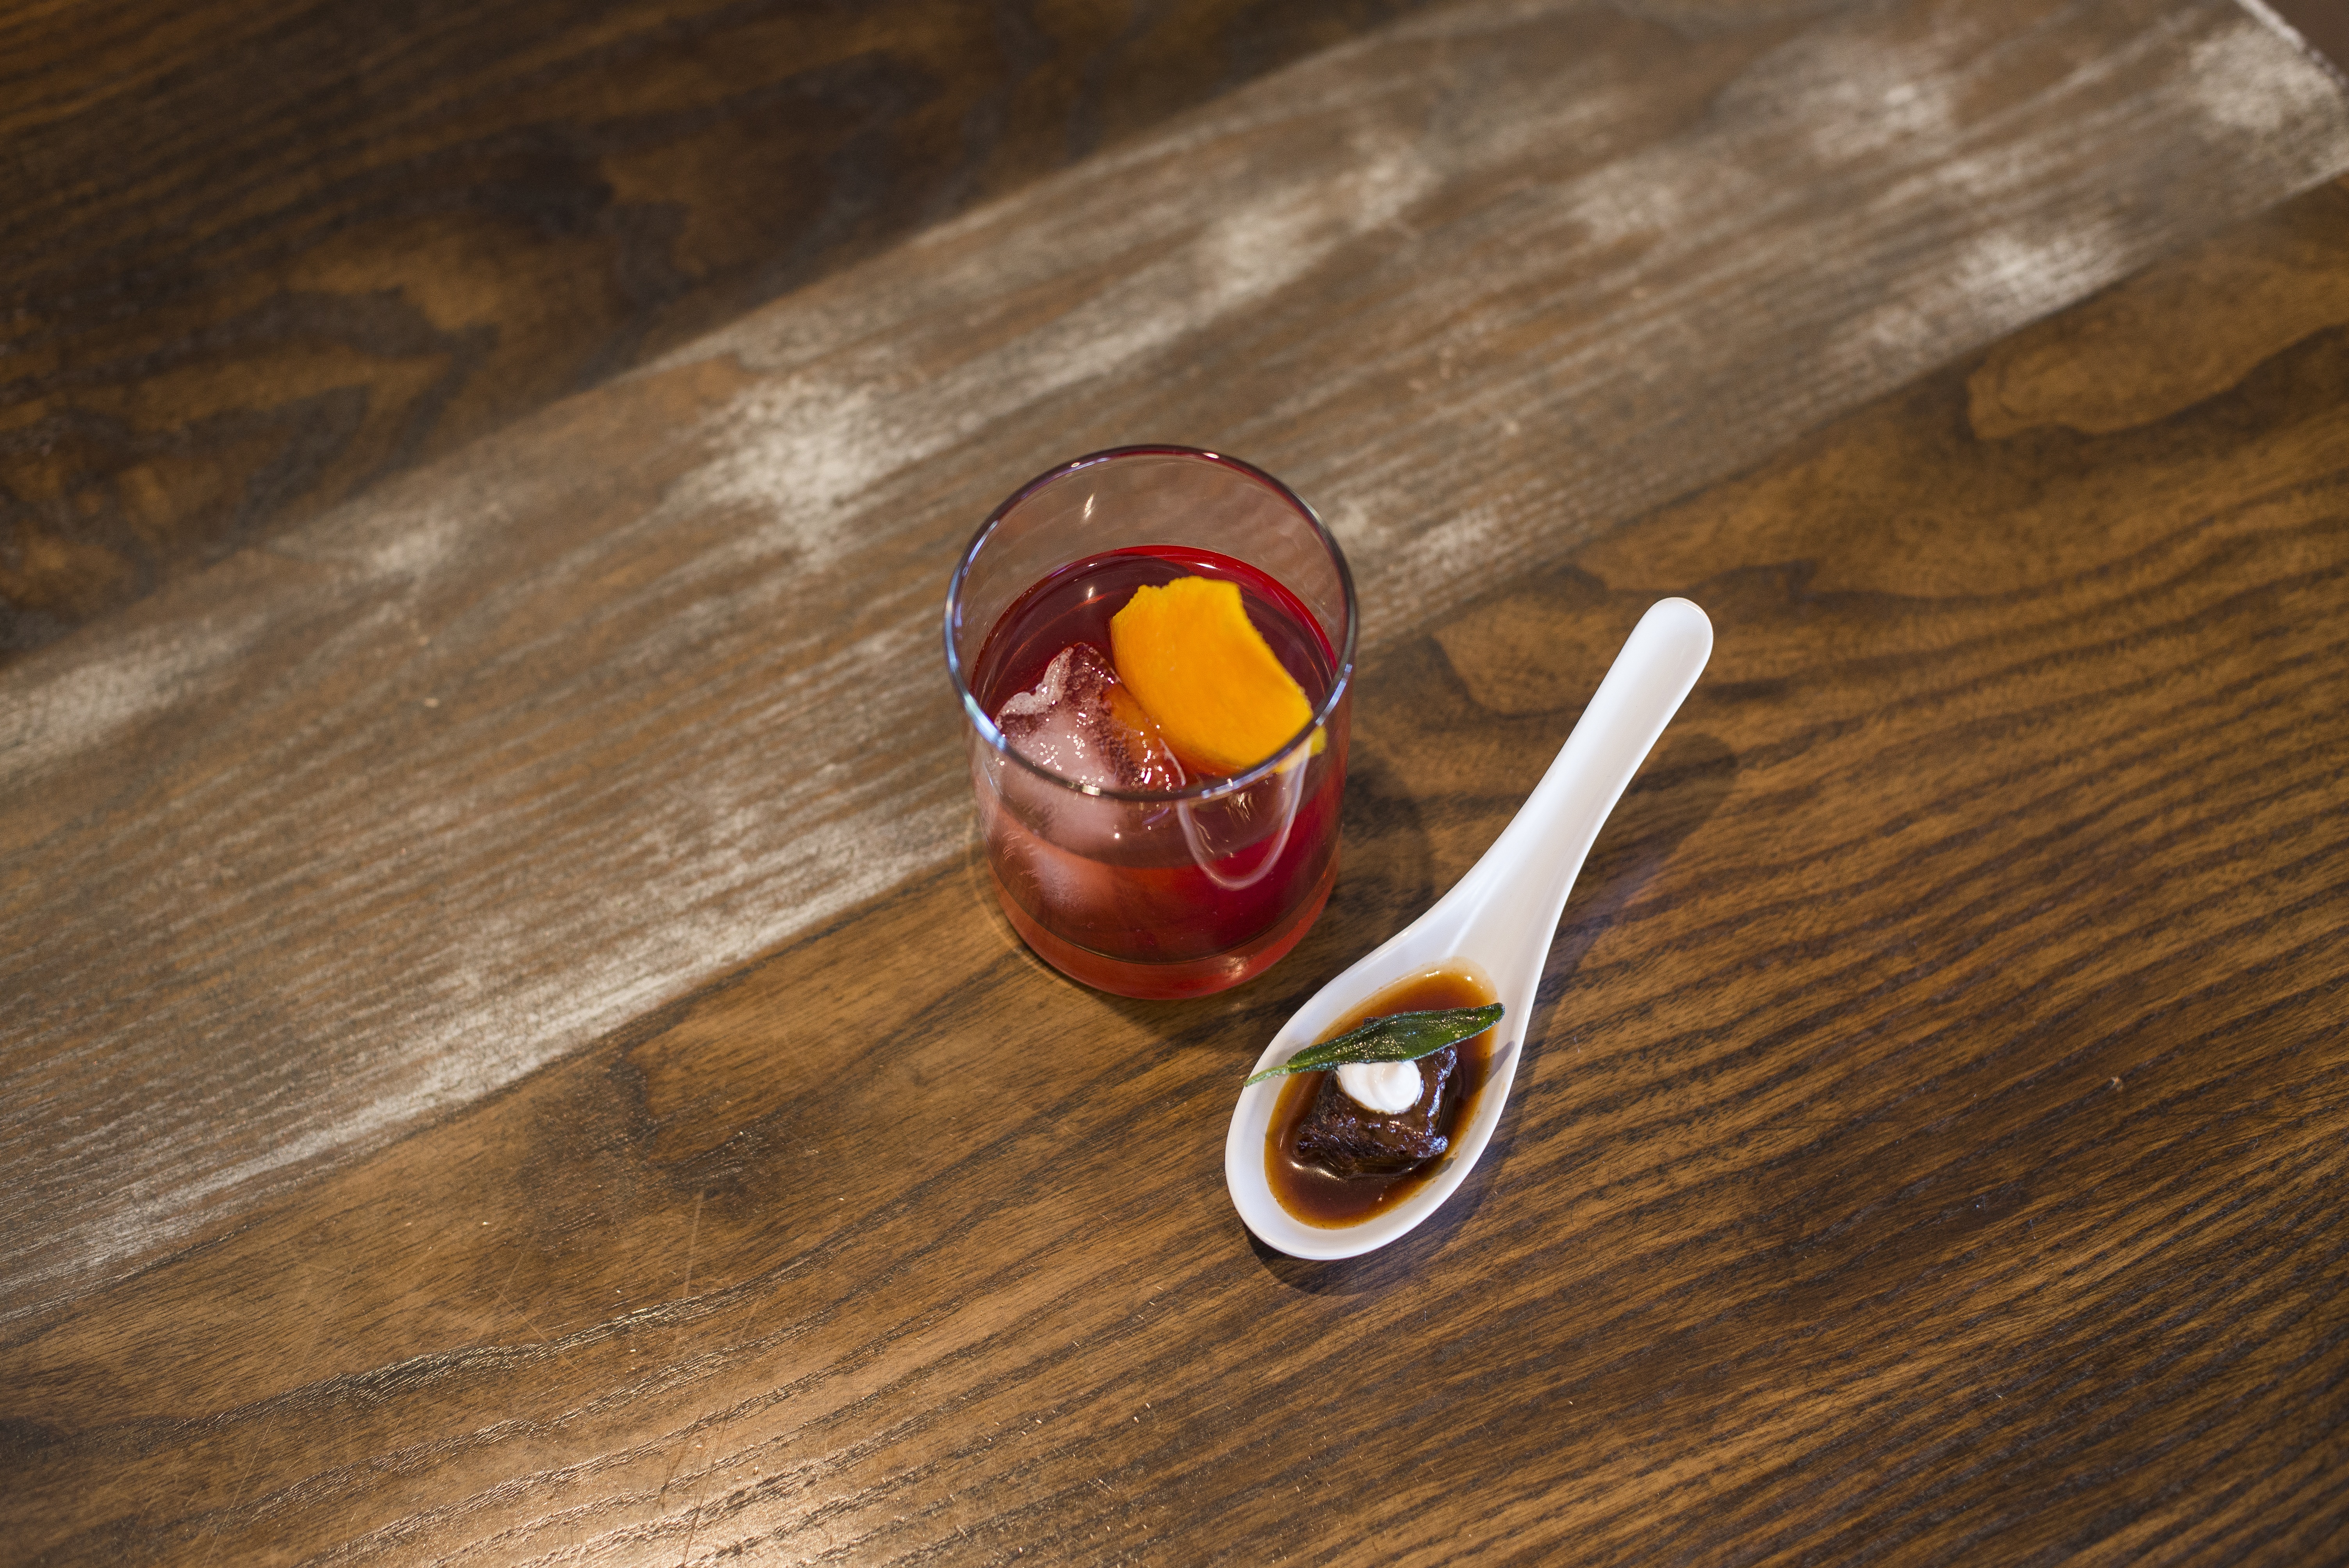
hand, glass, food, produce, drink, cocktail, macro photography, alcoholic beverage, distilled beverage, qwr, bth, ghk